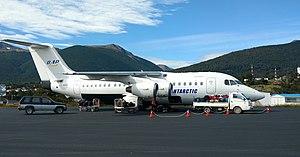
Aerivias DAP est une compagnie aérienne basée à Punta Arenas au Chili. Elle effectue des vols réguliers et des vols charters en Patagonie et en Antarctique. Elle propose notamment ses services aux compagnies pétrolières, comme l'Empresa Nacional del Petroleo, pour leurs sites bien présents au nord de la Terre de Feu.